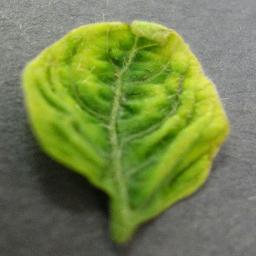
Label: Tomato___Tomato_Yellow_Leaf_Curl_Virus